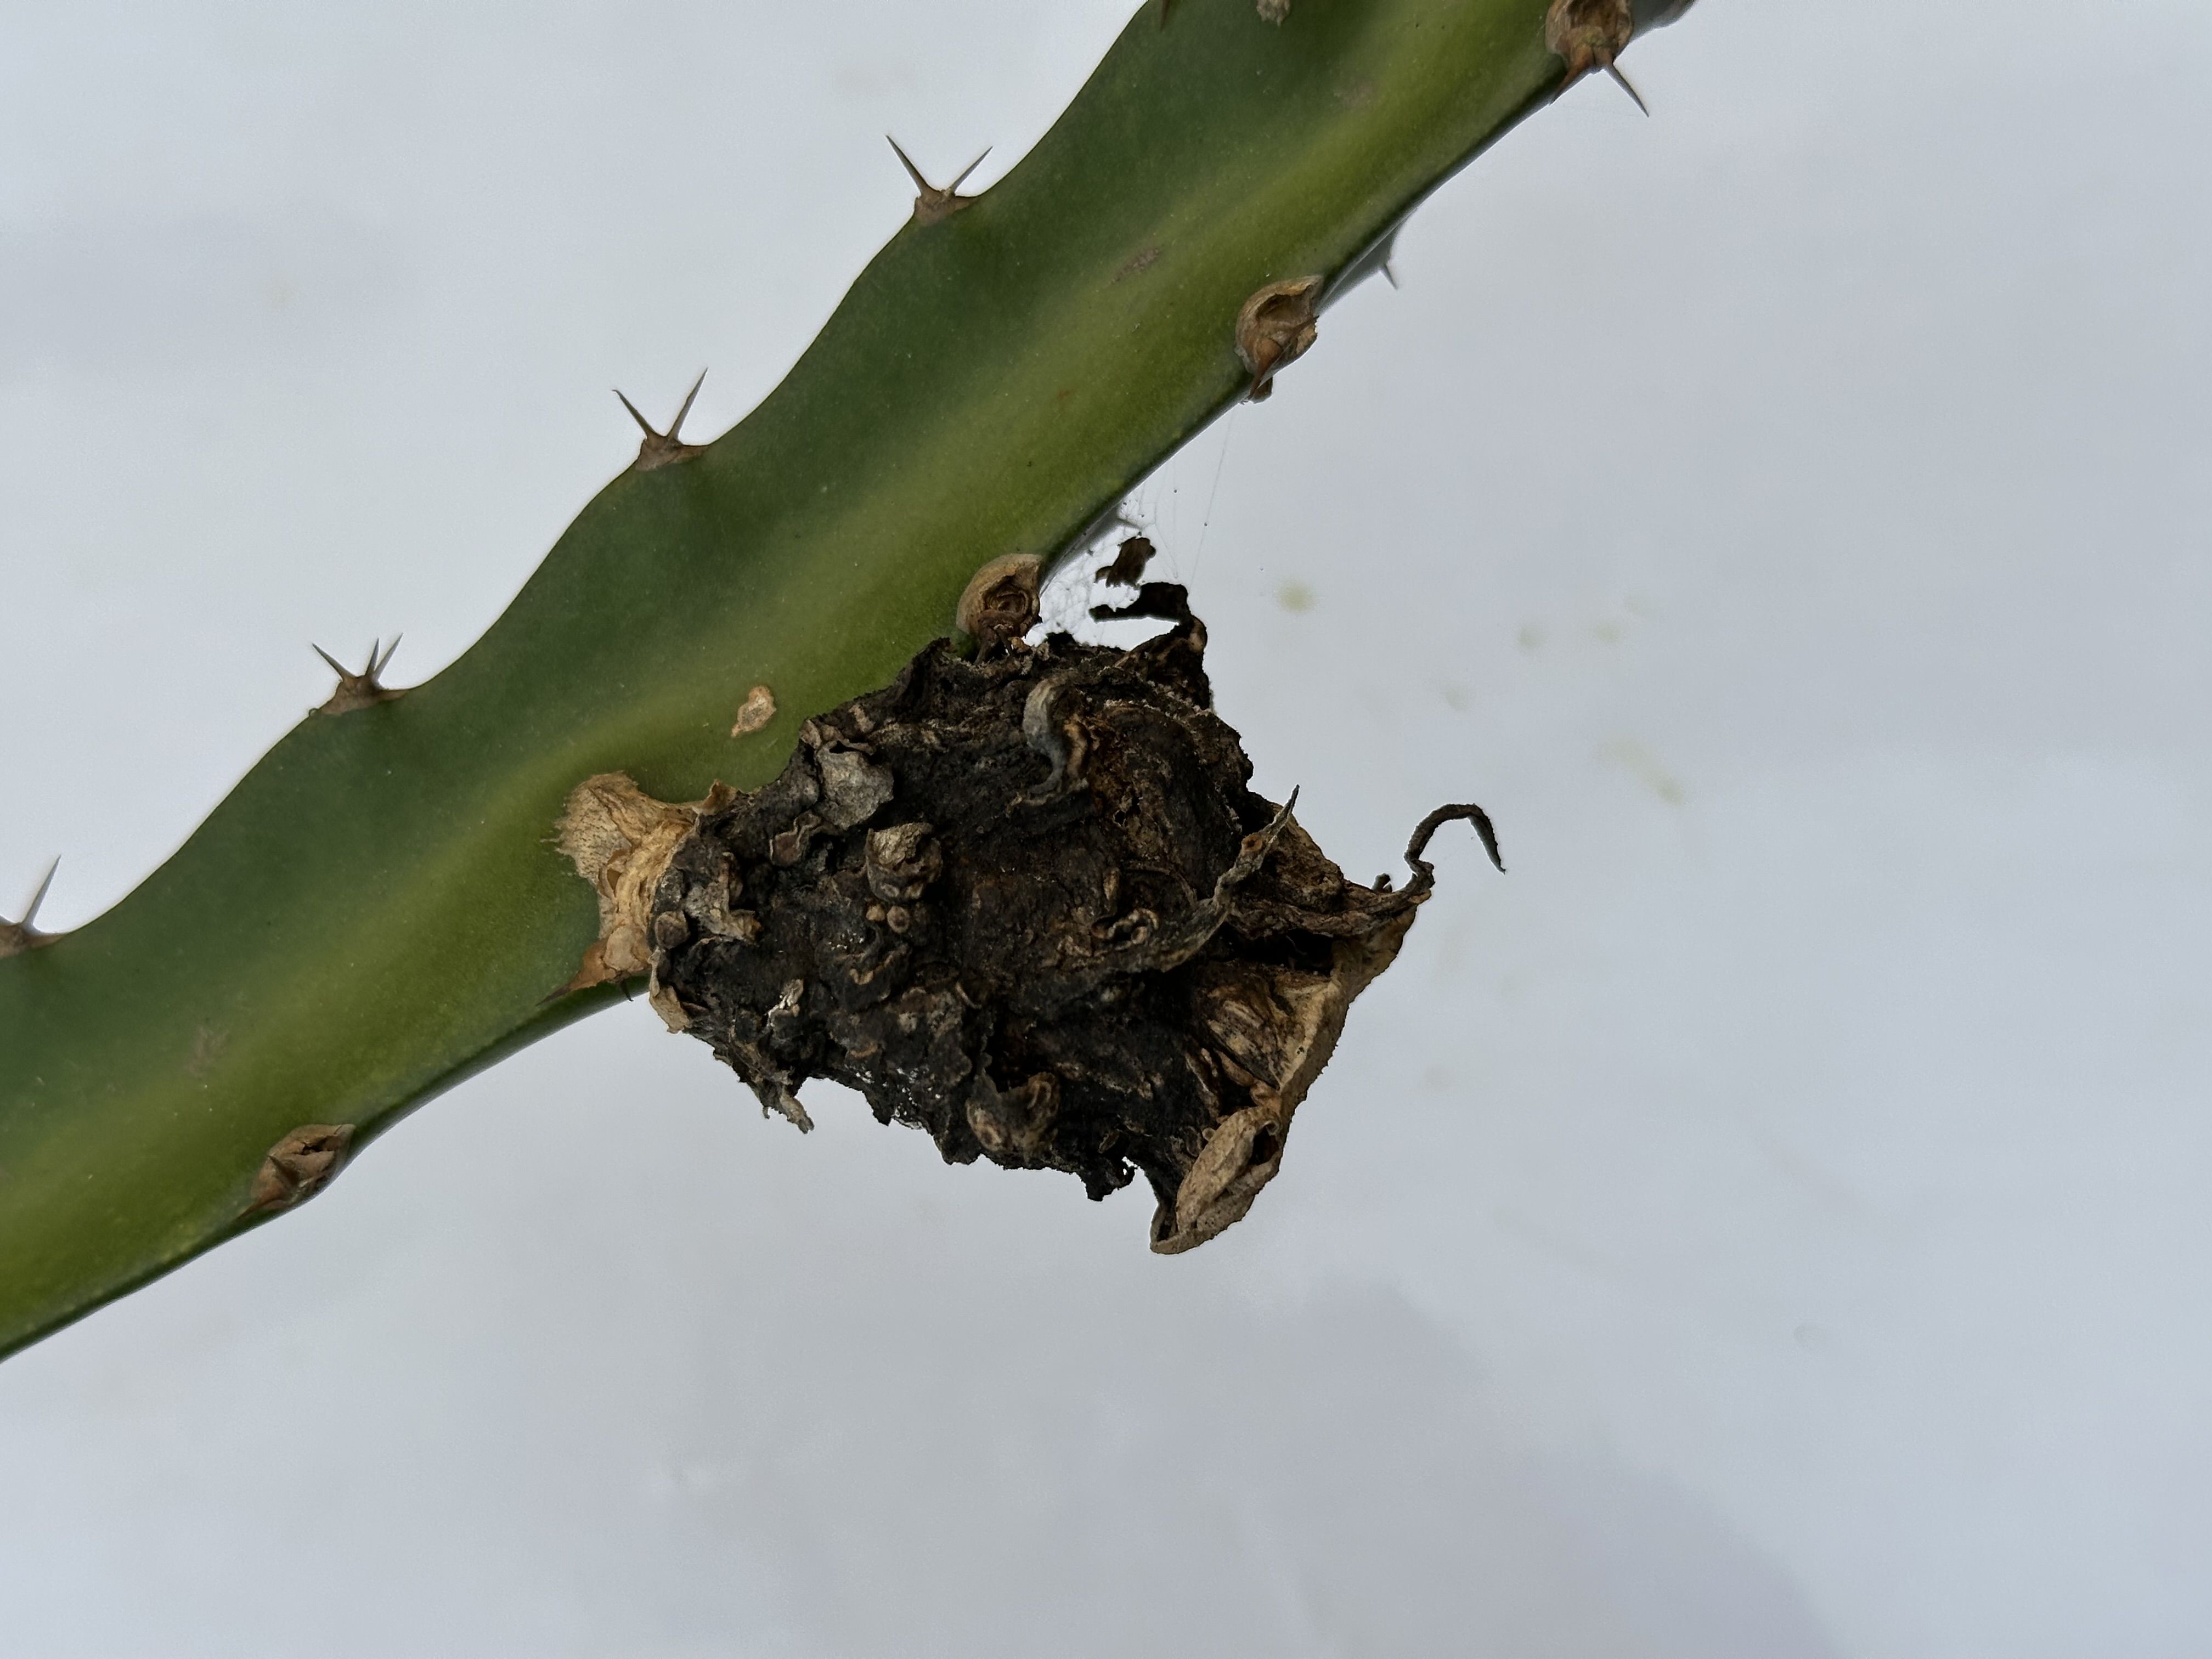
Label: Bad fruit